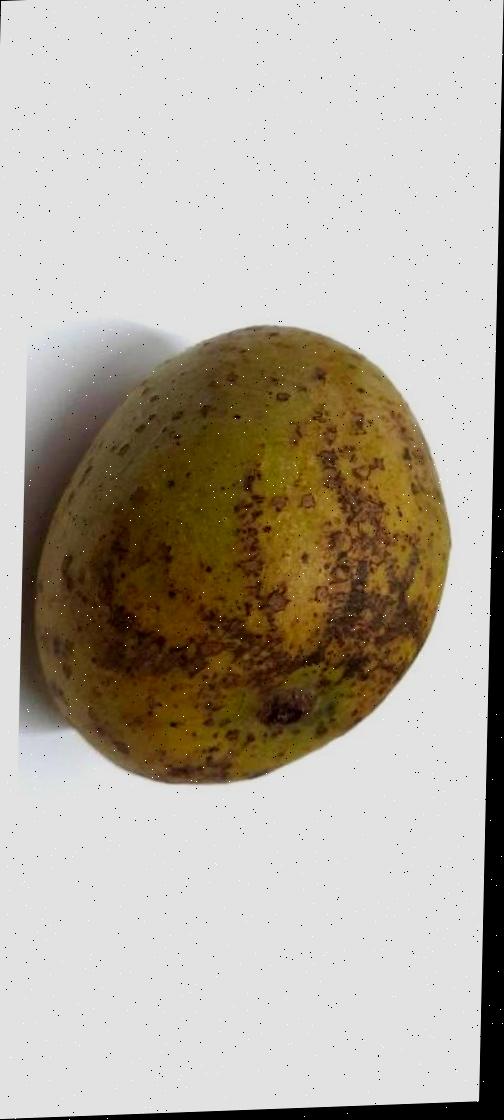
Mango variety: Gourmoti